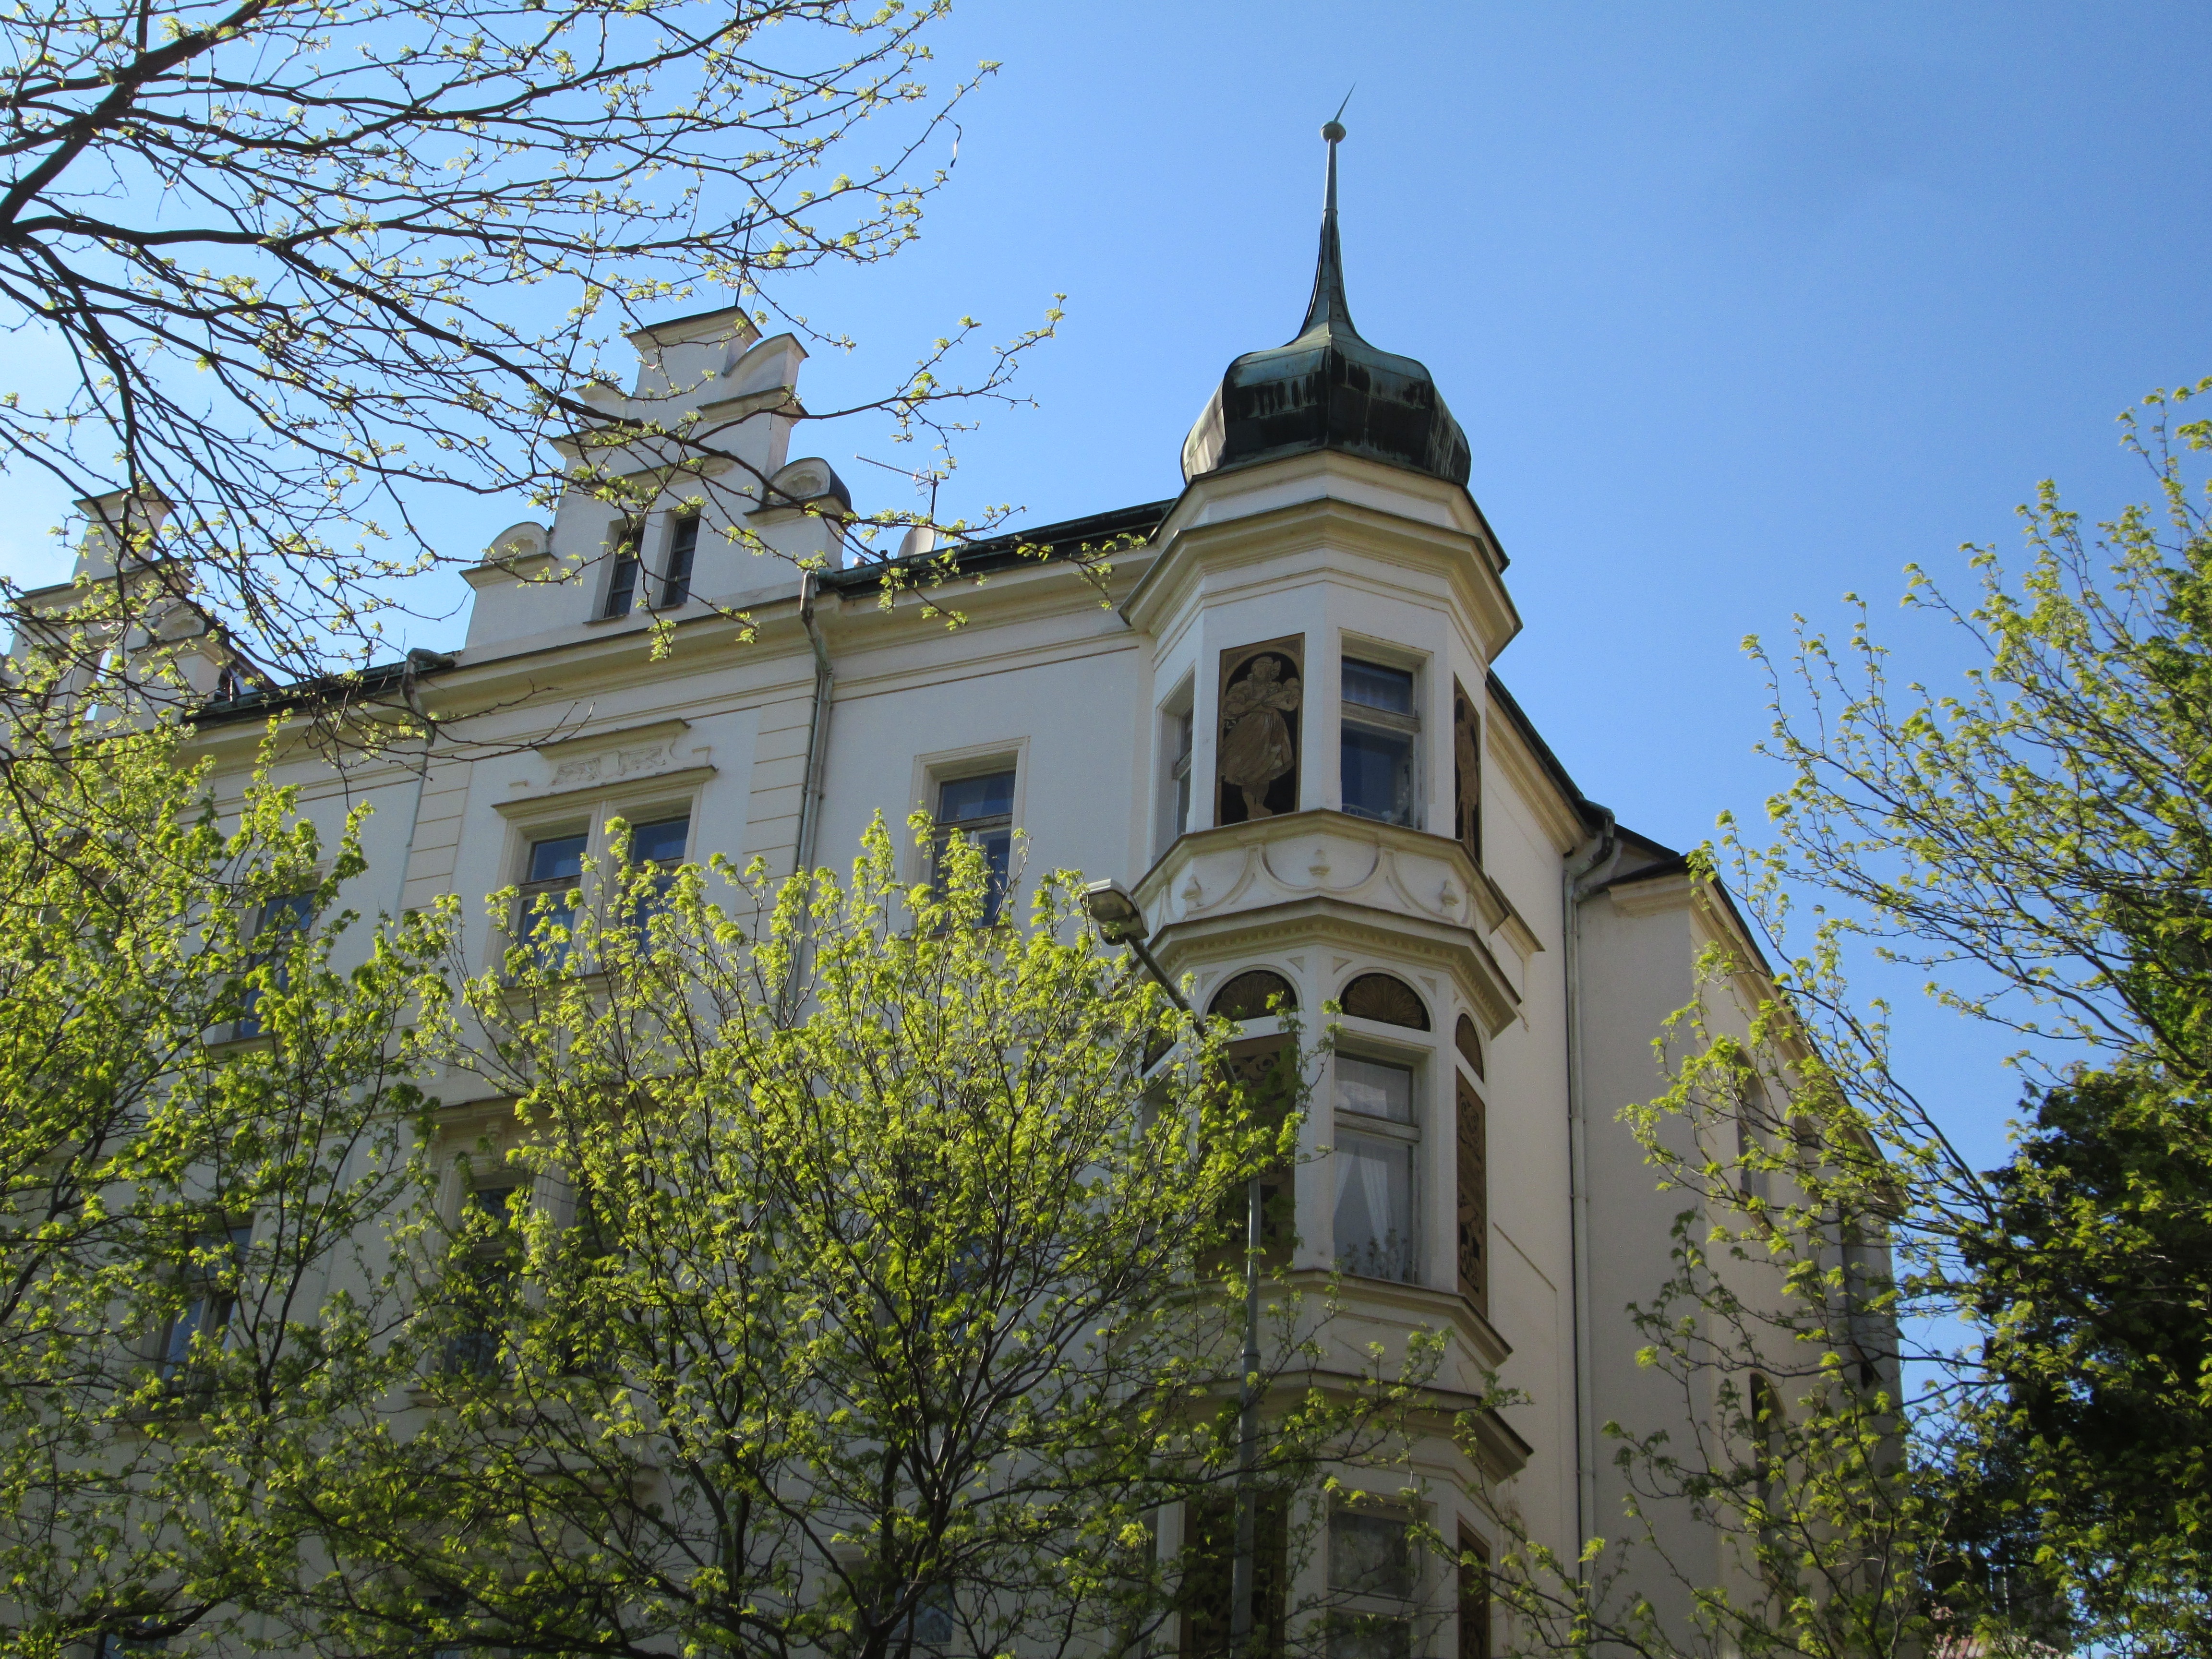
tree, house, building, chateau, city, sightseeing, church, chapel, prague, place of worship, excursion, steeple, monastery, estate, art nouveau, beautiful building